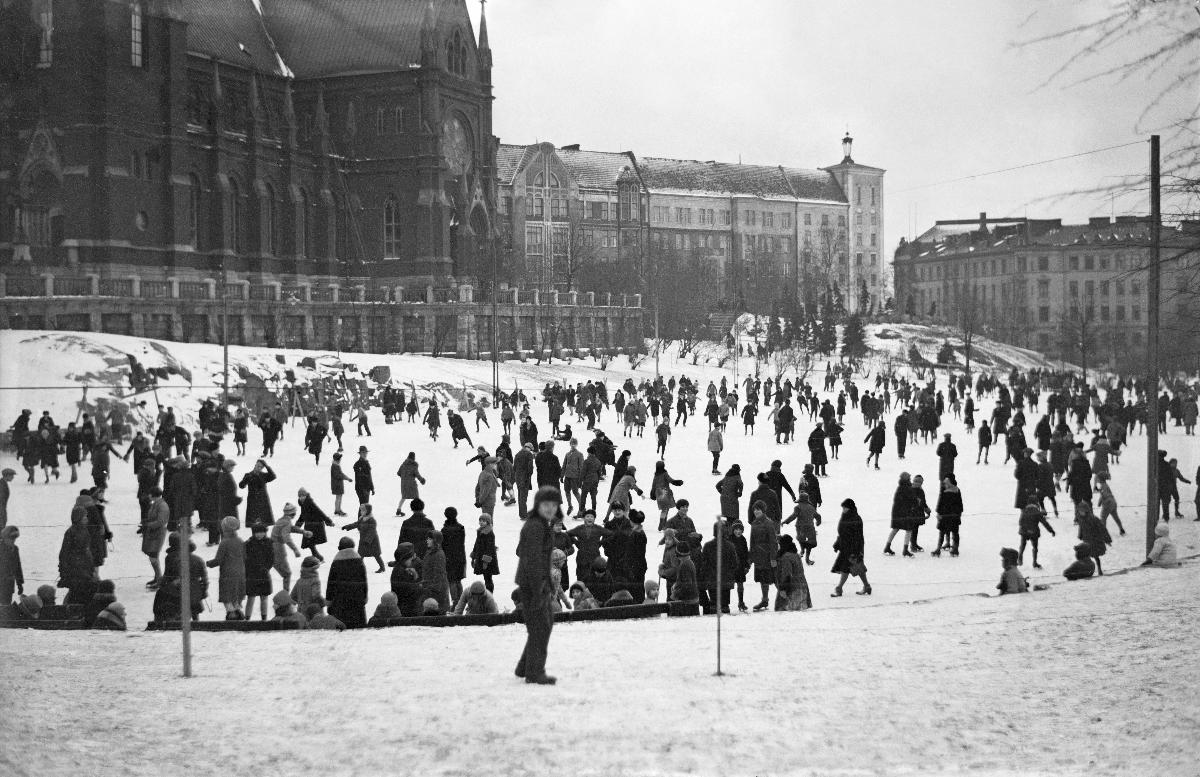
Luistelijoita Helsingin Johanneksenkentällä
Skridskoåkare på Johannesplan i Helsingfors; Skaters on Johannes field in Helsinki
sisällön kuvaus: Luistelijoita Helsingin Johanneksenkentällä 1930. content description: Skaters on Johannes field in Helsinki 1930. innehållsbeskrivning: Skridskoåkare på Johannesplan i Helsingfors 1930.
Kuvaaja: Sundström, Hugo, kuvaaja
Vuosi: 1930
Paikka: Suomi, Uusimaa, Helsinki
Aiheet: talvi; kaupungit; luistelijat; jää; HBL; winter; towns and cities; children; city; cities; scating; ice fields; outing; leisure; skaters; ice; vinter; städer; Skridskoåkare; is; isplan; skrinning; fritid; skrinnare